Beggarstaffs

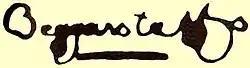
Signature of the Beggarstaffs

The Beggarstaffs, otherwise J. & W. Beggarstaff, was the pseudonym used by the British artists William Nicholson and James Pryde for their collaborative partnership in the design of posters and other graphic work between 1894 and 1899. They are sometimes referred to as the Beggarstaff Brothers, but did not use this name.